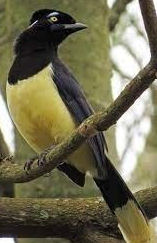
Species: PLUSH CRESTED JAY
Scientific name: CYANOCORAX CHRYSOPS
ImageNet parent category: jay